Greece–Iran relations

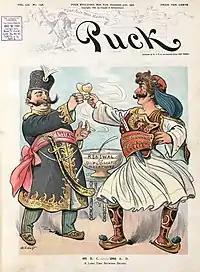
A cartoon by "Puck" commemorating the formal establishment of diplomatic relations between the Kingdom of Greece and the Sublime State of Iran in November 1902. It depicts a Greek and a Persian sharing a drink for the first time in 2393 years (since 491 BC), notwithstanding sustained Greek–Persian cultural interactions thereafter.

Relations between the two people date back from antiquity and well before the first Persian invasion of Greece. By the late 6th century BC, the Achaemenid Empire was in control of the entirety of Asia Minor (which included many ethnically Greek areas), as well as many of the Greek islands, Thrace, and Macedonia, the latter two of which make up large parts of modern-day northern Greece. There is also the report by the Greek geographer Strabo of a delegation being sent from Athens to the Achaemenid Empire in 432 BC.